Vaatpokki Ratnagirswarar Temple

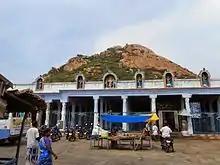
Temple main entrance

Vaatpokki Ratnagiriswarar temple is a Hindu temple located at Karur district of Tamil Nadu, India. The presiding deity is Shiva. He is called as Ratnagiriswarar. His consort is Surumbar Kuzhali.